Thomas Garnier (dean of Winchester)

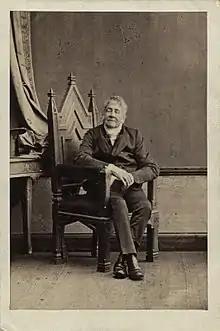
Garnier in 1861 by Camille Silvy

Thomas Garnier the Elder (26 February 1776 – 29 June 1873) was an English clergyman and botanist. He was Dean of Winchester from 1840 to 1872.